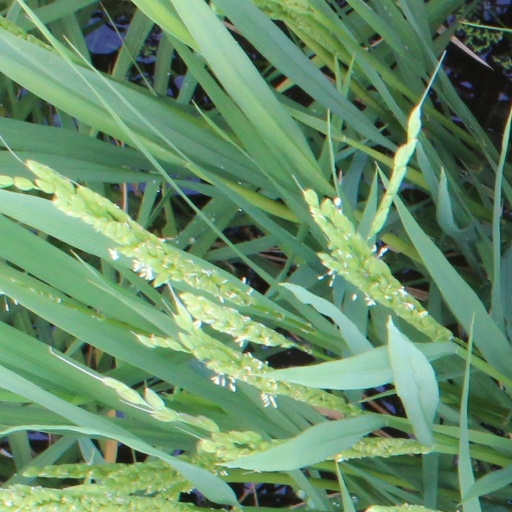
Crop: rice